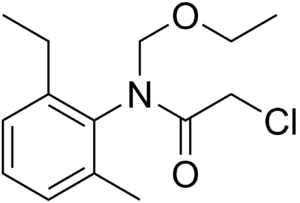
L'acétochlore est une substance active de produit phytosanitaire, qui présente un effet herbicide, et qui appartient à la famille chimique des chloroacétamides.